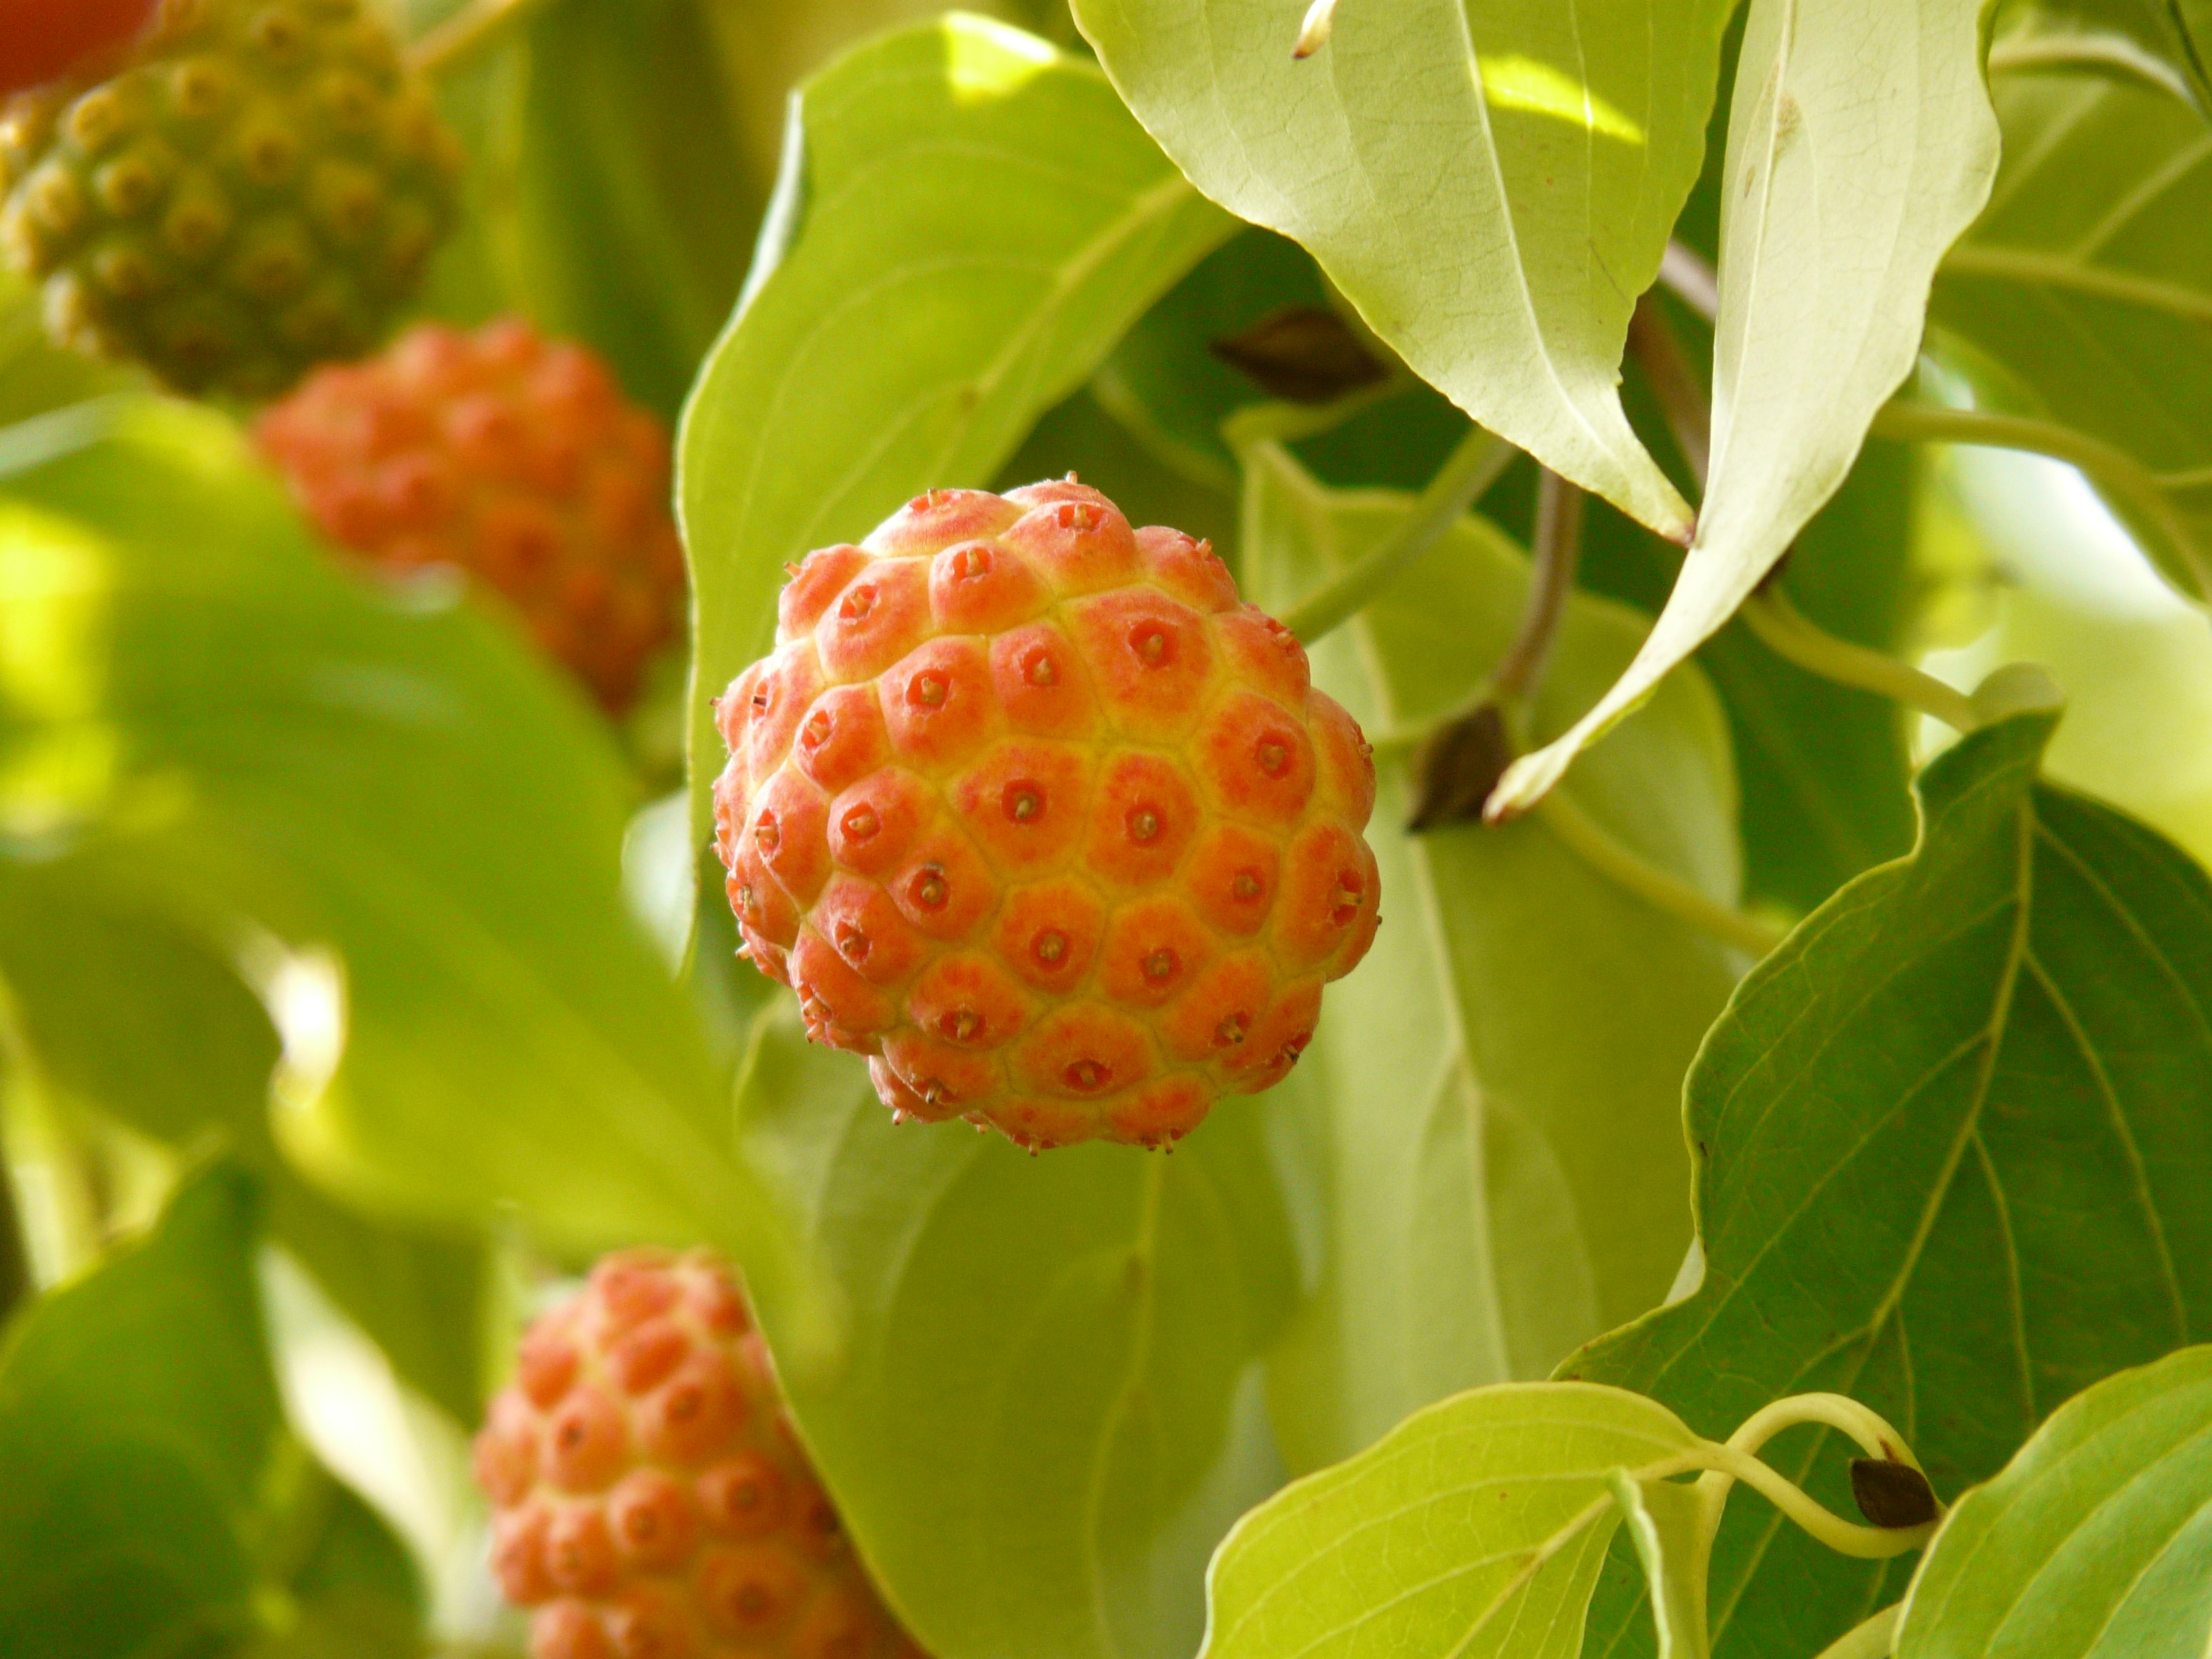
plant, fruit, berry, leaf, flower, orange, food, red, produce, evergreen, botany, flora, shrub, dogwood, flowering plant, cornus kousa, asian dogwood blossoms, land plant, dogwood greenhouse, dogwood blossoms